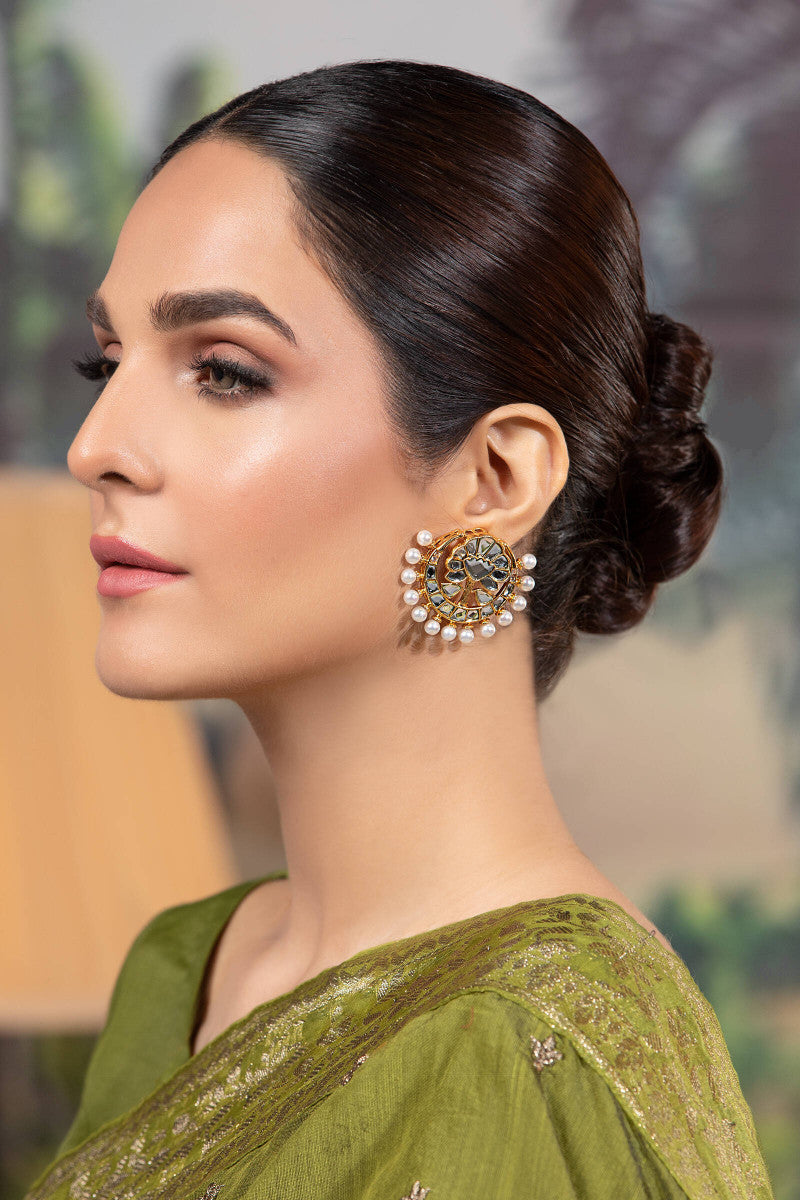
green gold pearl earring set